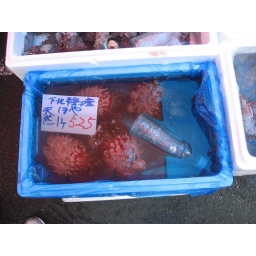
This is the largest wholesale fish market in the world.